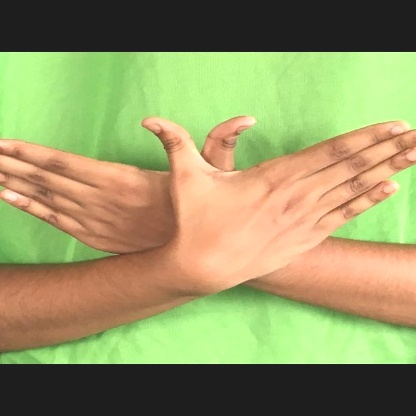
Mudra: Garuda